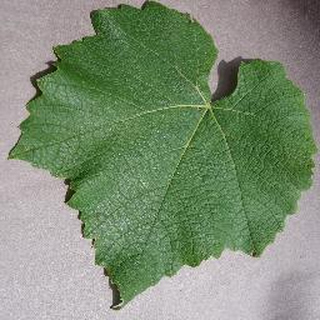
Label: healthy_grape